STS-3xx

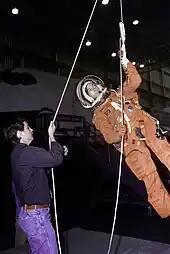
Training with a Sky Genie egress device

The Remote Control Orbiter (RCO), also known as the Autonomous Orbiter Rapid Prototype (AORP), was a term used by NASA to describe a shuttle that could perform entry and landing without a human crew on board via remote control. NASA developed the RCO in-flight maintenance (IFM) cable to extend existing auto-land capabilities of the shuttle to allow remaining tasks to be completed from the ground. The purpose of the RCO IFM cable was to provide an electrical signal connection between the Ground Command Interface Logic (GCIL) and the flight deck panel switches. The cable is approximately long, weighs over , and has 16 connectors. With this system, signals could be sent from the Mission Control Center to the unmanned shuttle to control the following systems: